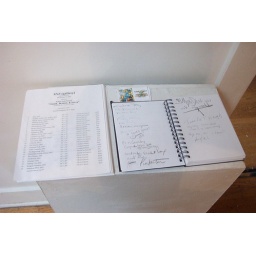
the sign in book and business cards